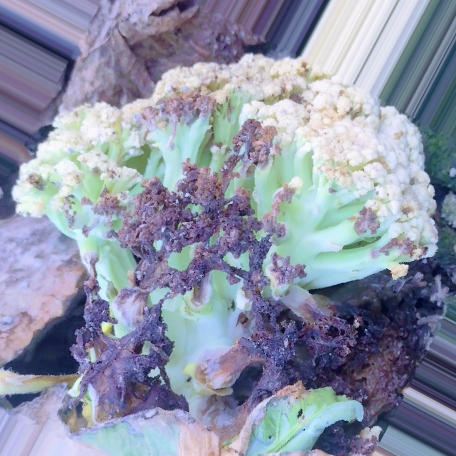
Label: Bacterial spot rot